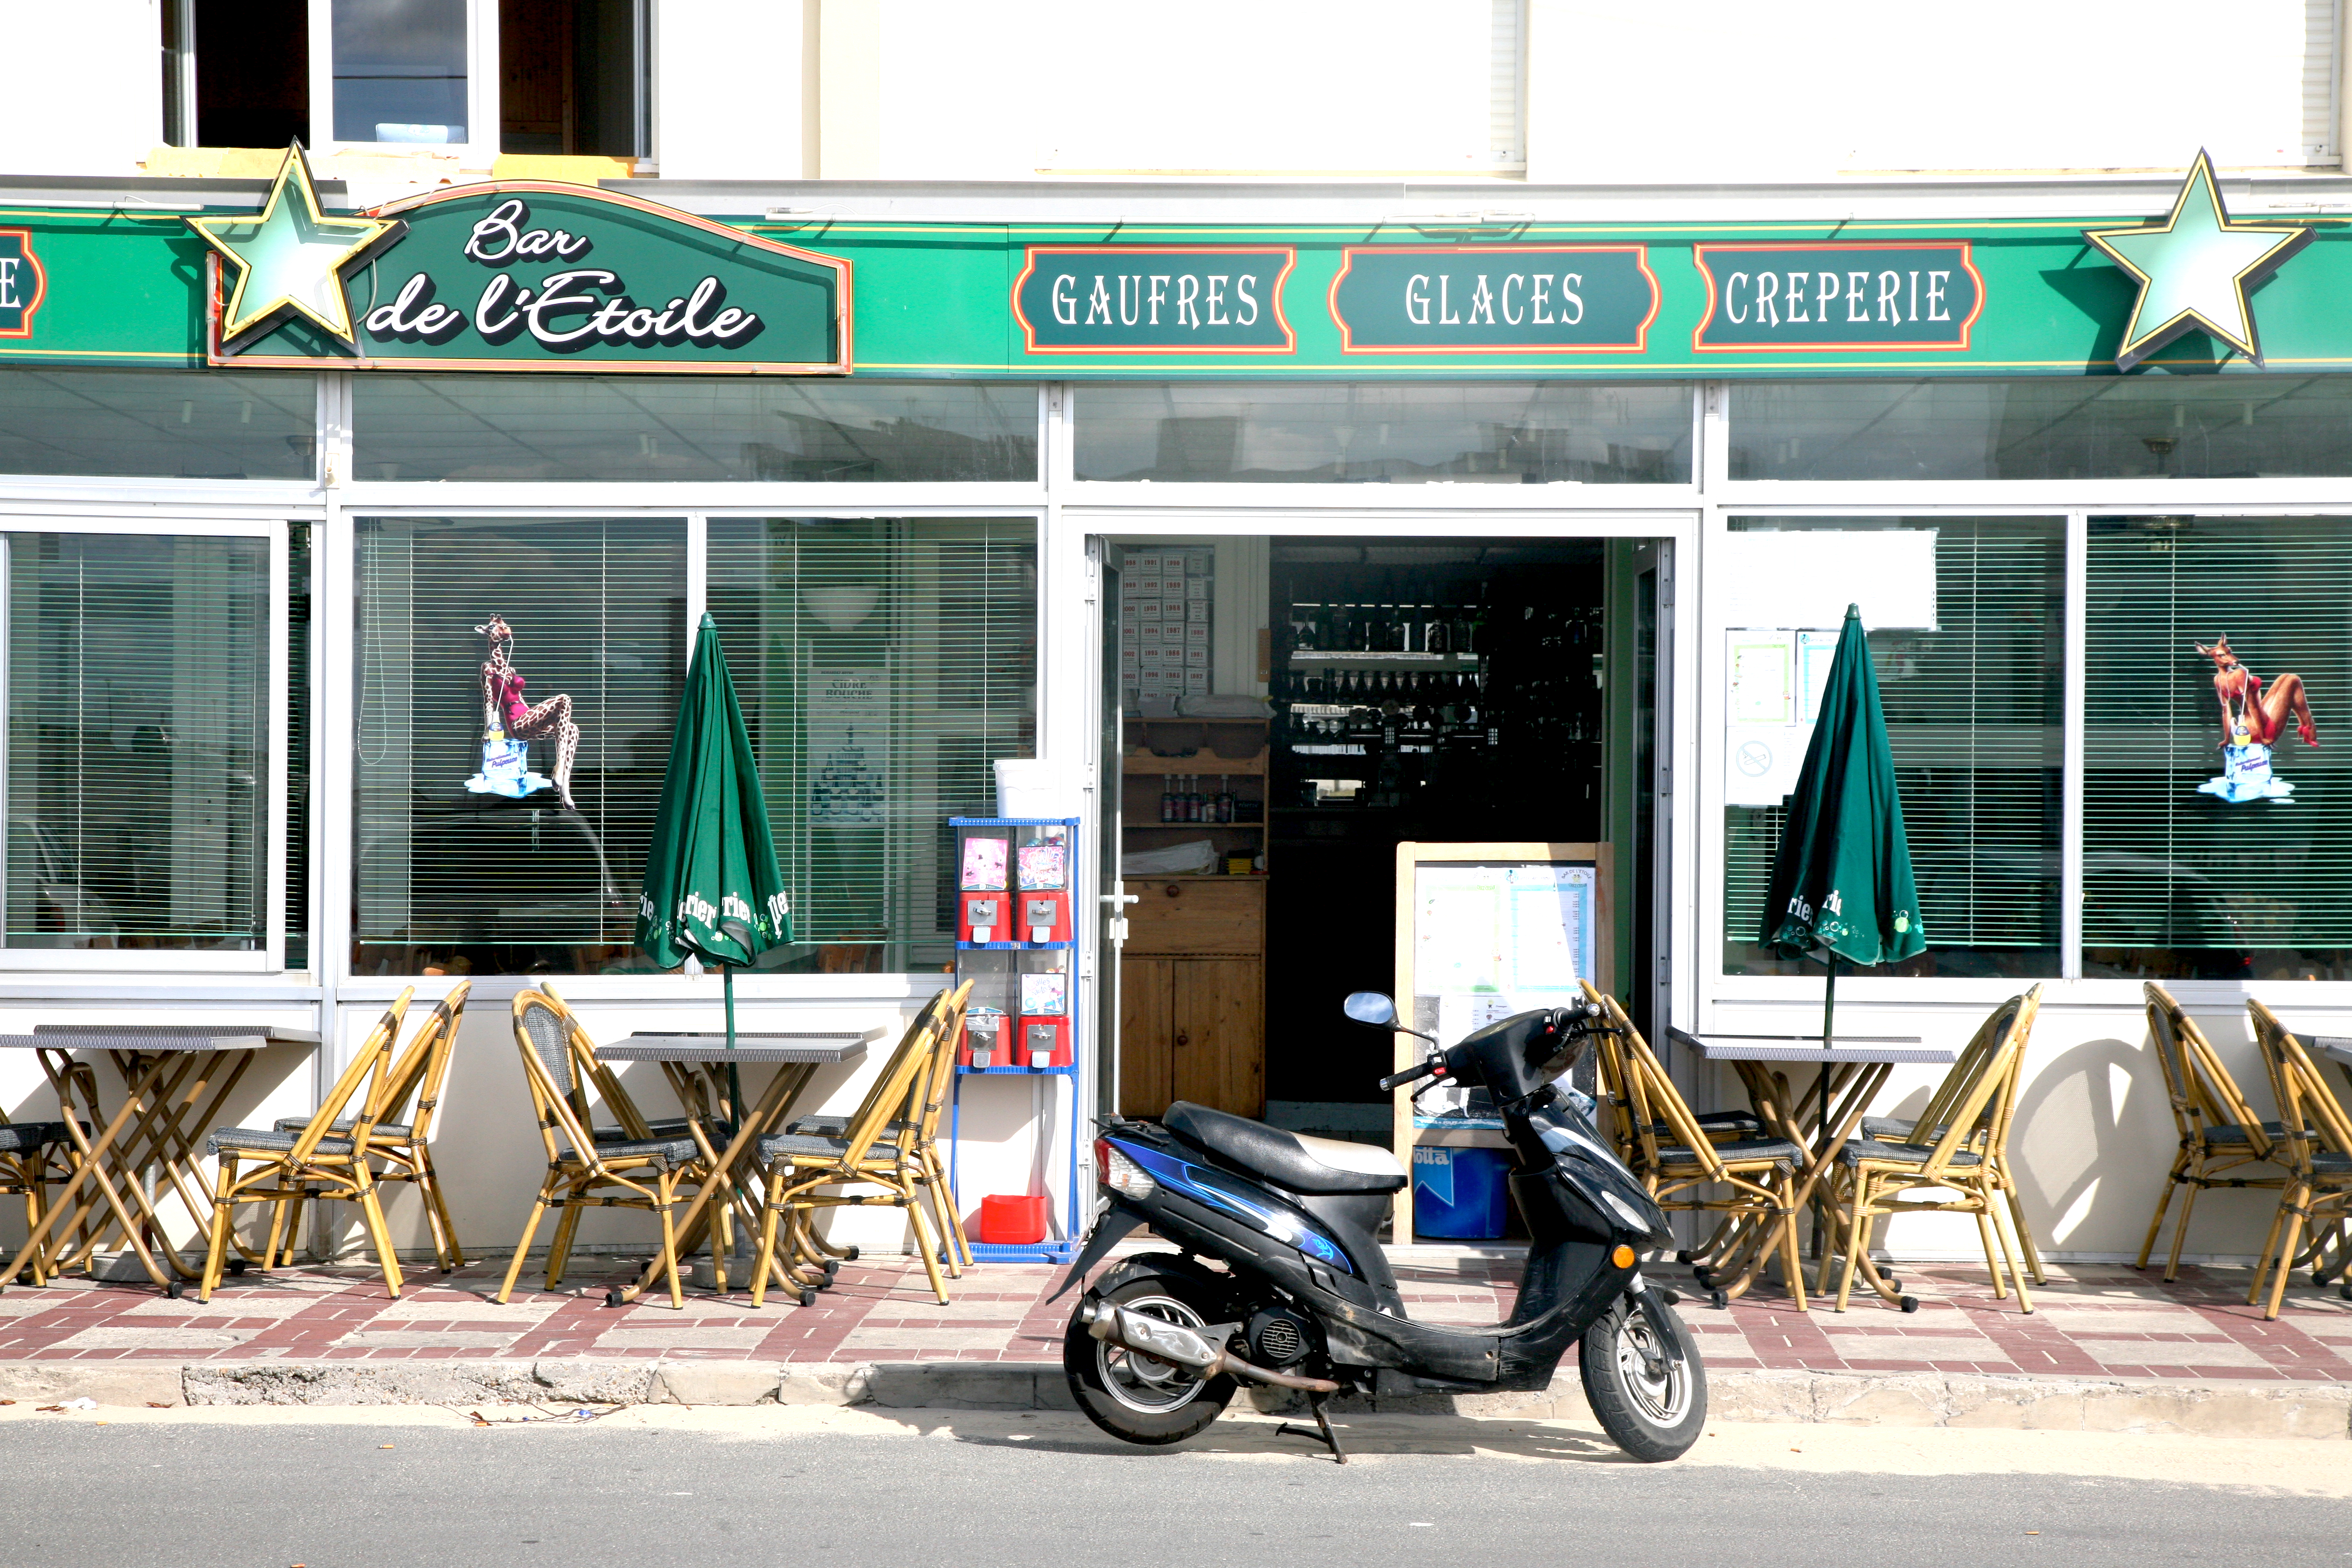
architecture, bar, vehicle, shopping, arquitectura, francia, frankrijk, architektur, retail, cotedopale, pasdecaials, stellaplage, cucq, tr pied